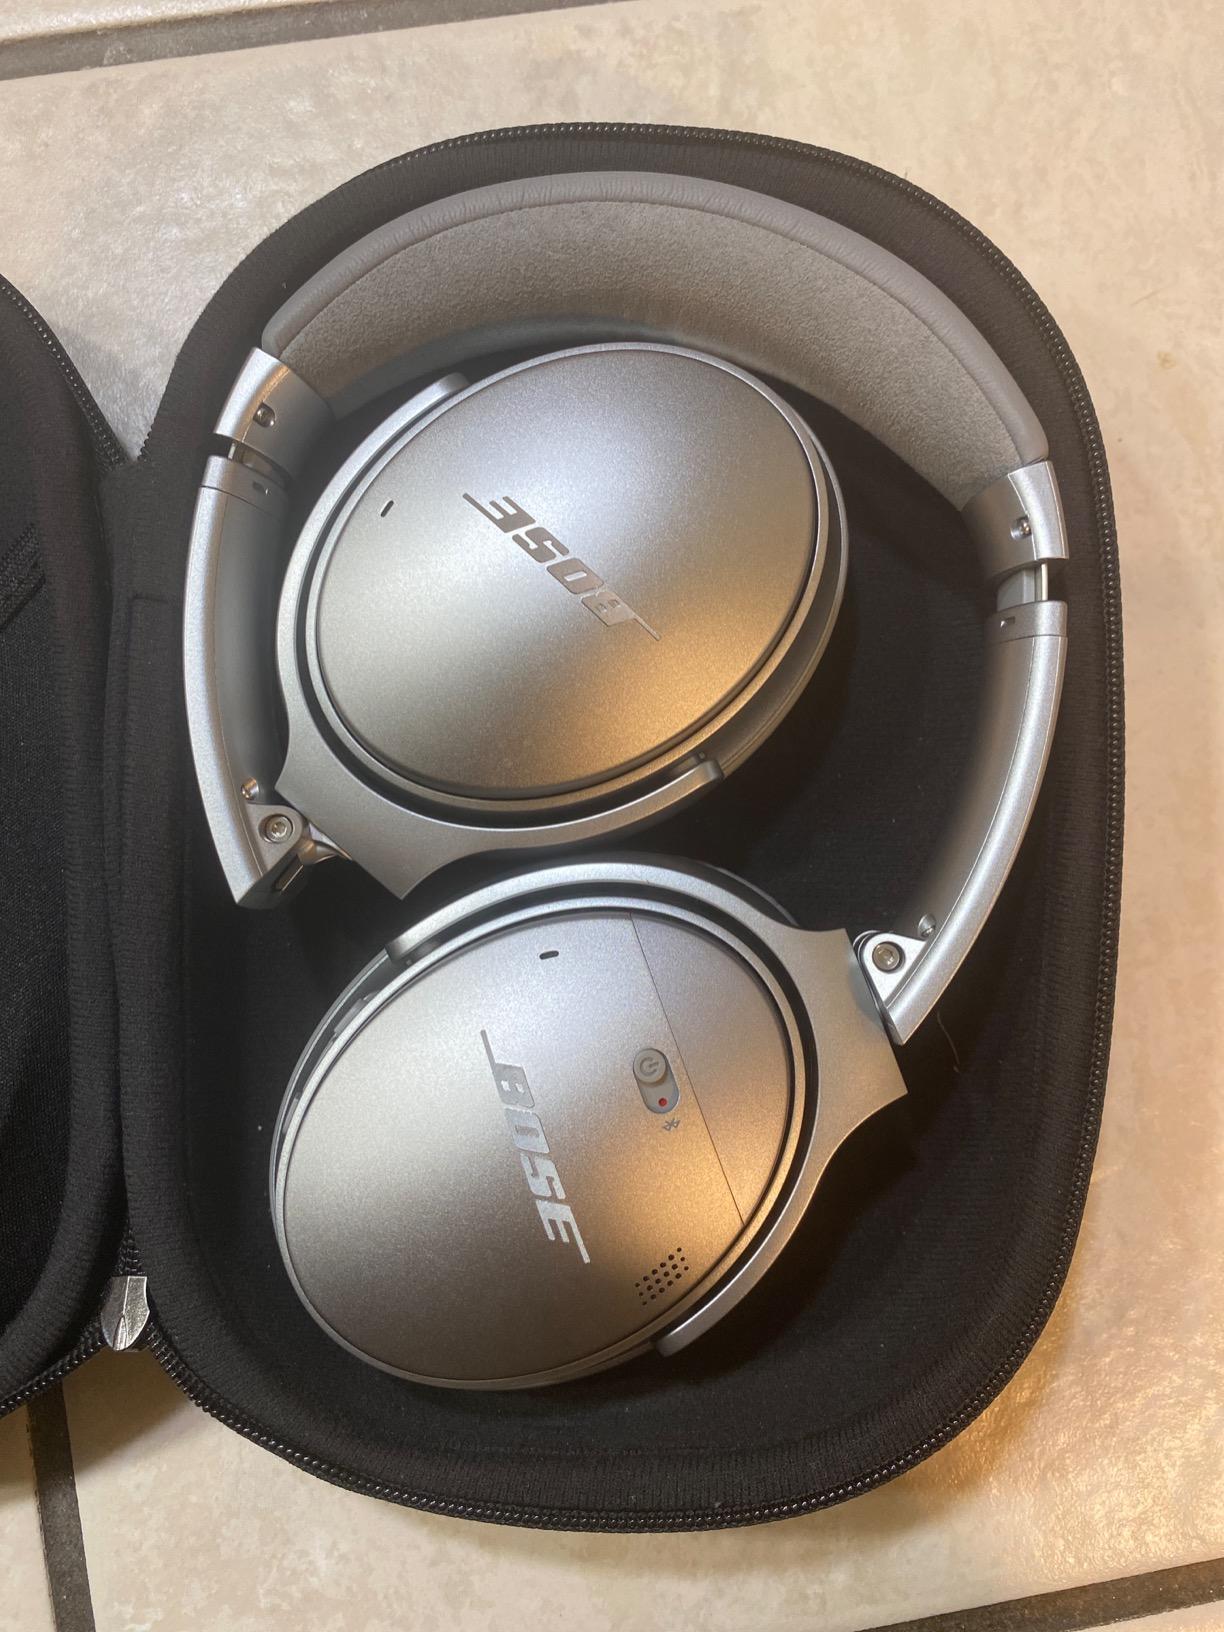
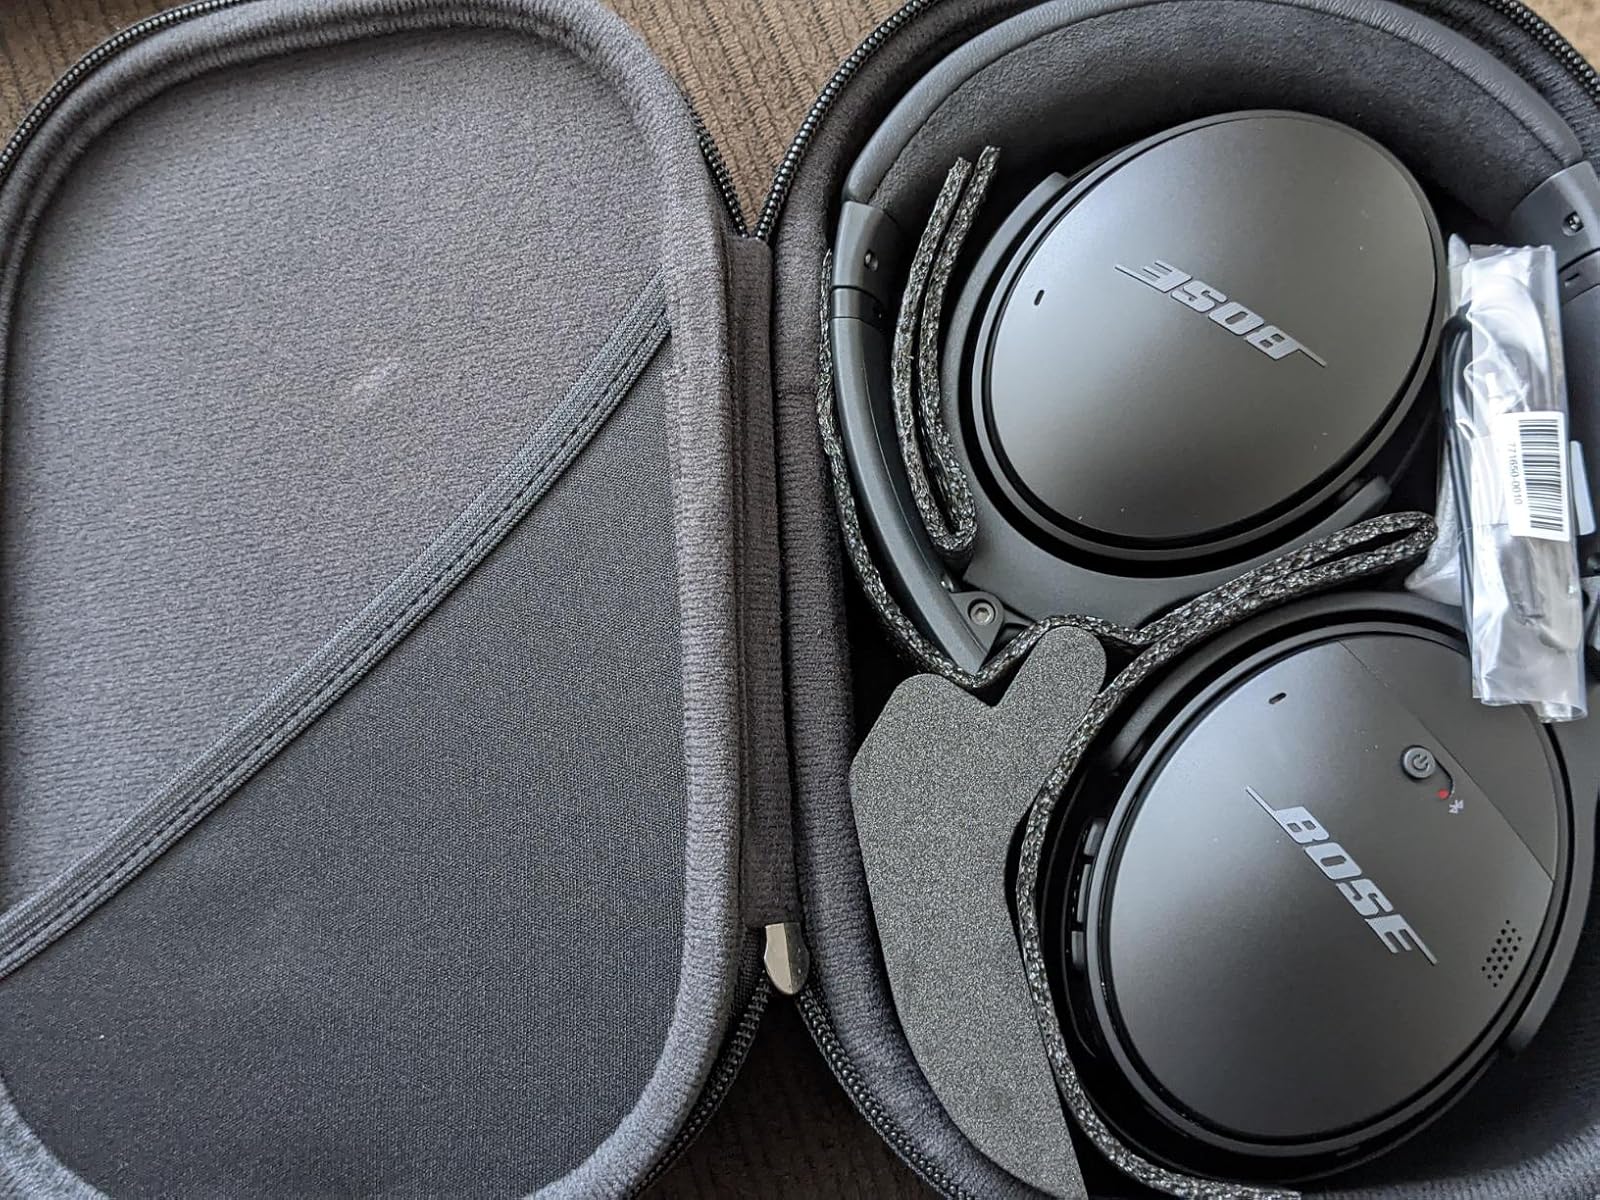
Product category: headphones
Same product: no